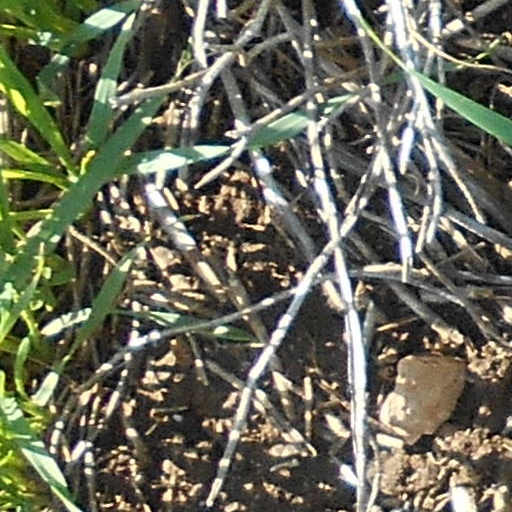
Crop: wheat